Bernie Schreiber

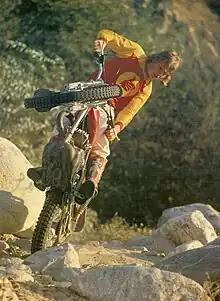
Schreiber on a Bultaco Sherpa in 1976

Bernard Schreiber (born January 20, 1959), is an American former international motorcycle trials rider. He became the only American to win the FIM Trial World Championship in 1979. Schreiber is also four-time winner of the NATC Trials Championship, winning the title in 1978, 1982, 1983 and 1987. In 2000 he was inducted into the AMA Motorcycle Hall of Fame and, in 2020 he was named an FIM Legend.